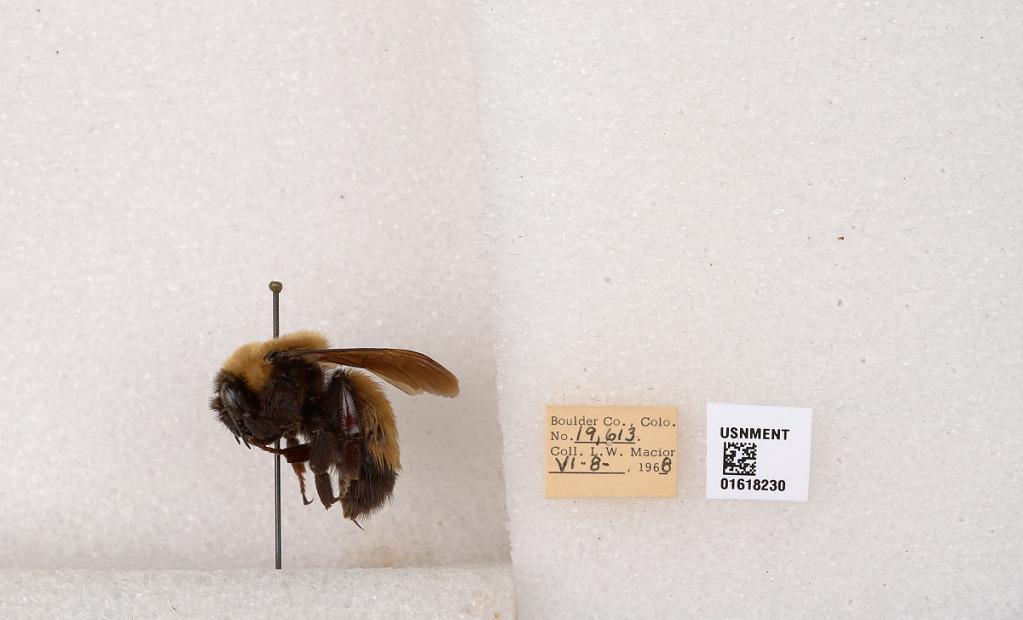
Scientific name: Bombus (Bombus) nevadensis Cresson
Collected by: L. Macior
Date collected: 1968-6-8
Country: United States
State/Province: Colorado
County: Boulder
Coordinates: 40.0925, -105.358